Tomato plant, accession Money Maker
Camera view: bottom (45 deg); turntable rotation: 240 degrees
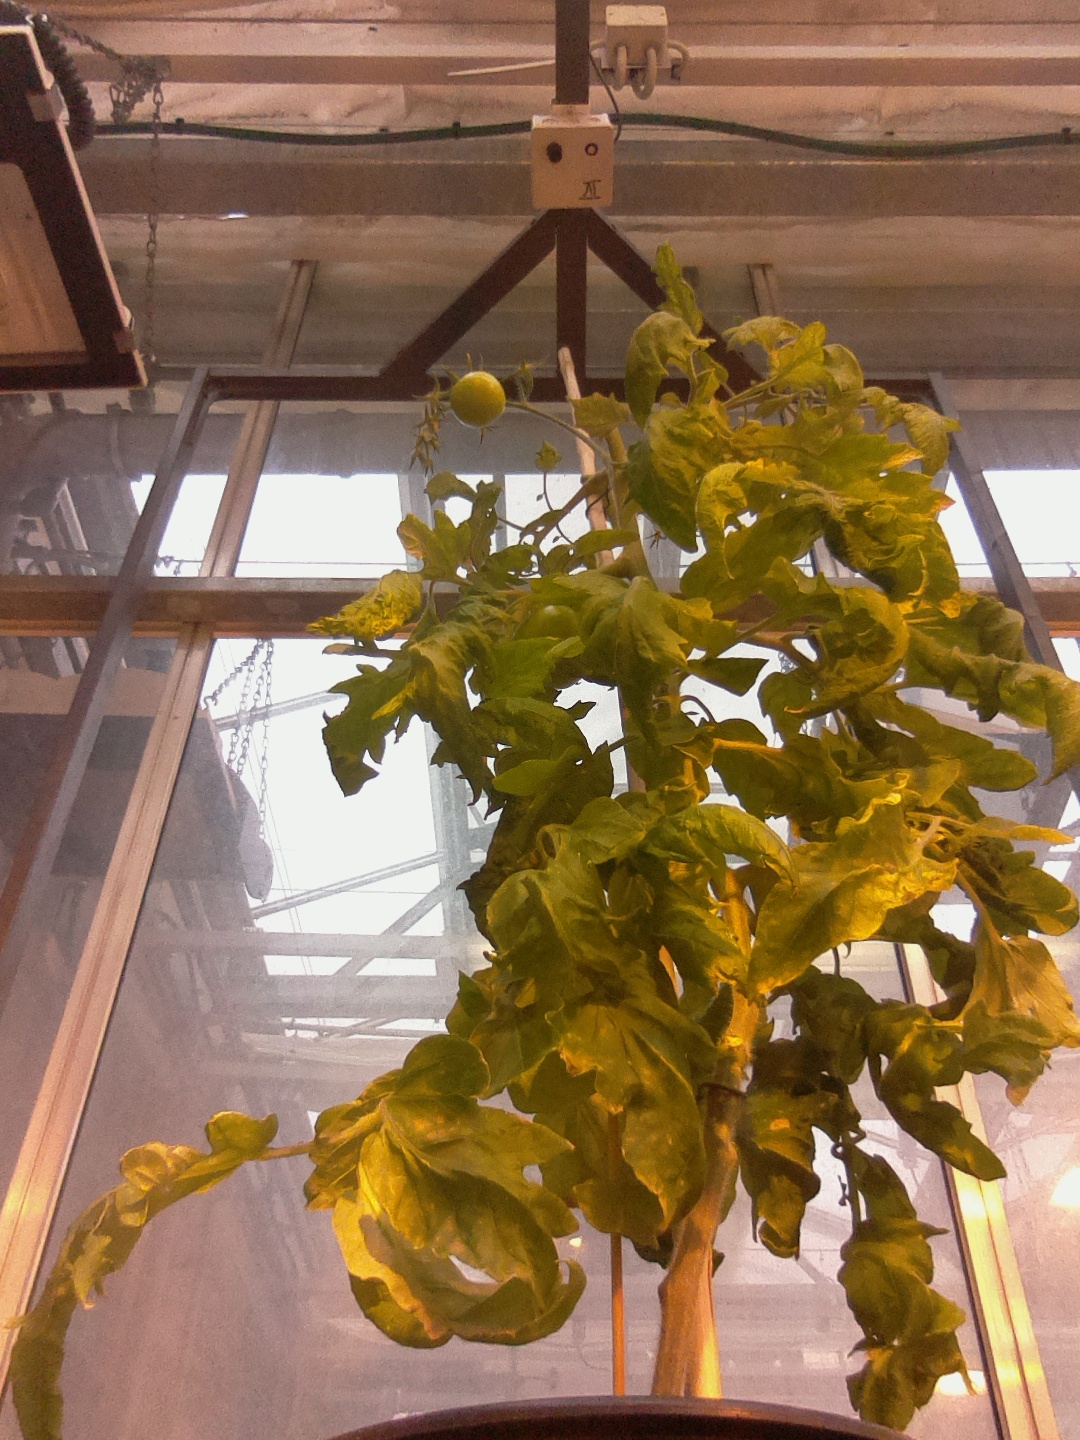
BBCH growth stage 79: 90% -100% of final fruit size